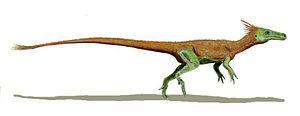
La liste des genres de dinosaures recense tous les genres qui ont été inclus dans le super-ordre Dinosauria à l'exception de la classe Aves et des termes à usage uniquement vernaculaire. La liste inclut tous les genres communément acceptés, mais aussi ceux considérés comme invalides, douteux, ou qui n'ont pas été formellement publiés, ainsi que les synonymes plus récents de noms plus établis et les genres qui ne sont plus considérés comme des dinosaures. De nombreux noms ont été reclassifiés, qu'il s'agisse d'oiseaux, de crocodiles ou encore de bois pétrifié. Cette liste contient 1513 noms, dont environ 1190 sont considérés comme soit valides, soit nomen dubium.
Les Compsognathidae forment une famille éteinte de dinosaures théropodes carnivores, généralement de petite taille datant du Jurassique et du Crétacé. Leur nom signifie « à mâchoire frêle ». Ils sont les premiers ou parmi les premiers animaux connus à avoir porté des plumes comme on a pu en retrouver les traces chez trois genres : Sinosauropteryx, Sinocalliopteryx et Juravenator. Si les deux premiers étaient entièrement couverts de plumes primitives, le troisième avait des écailles sur la queue et les pattes arrière.
Cet article présente une liste de fossiles classés par pays.